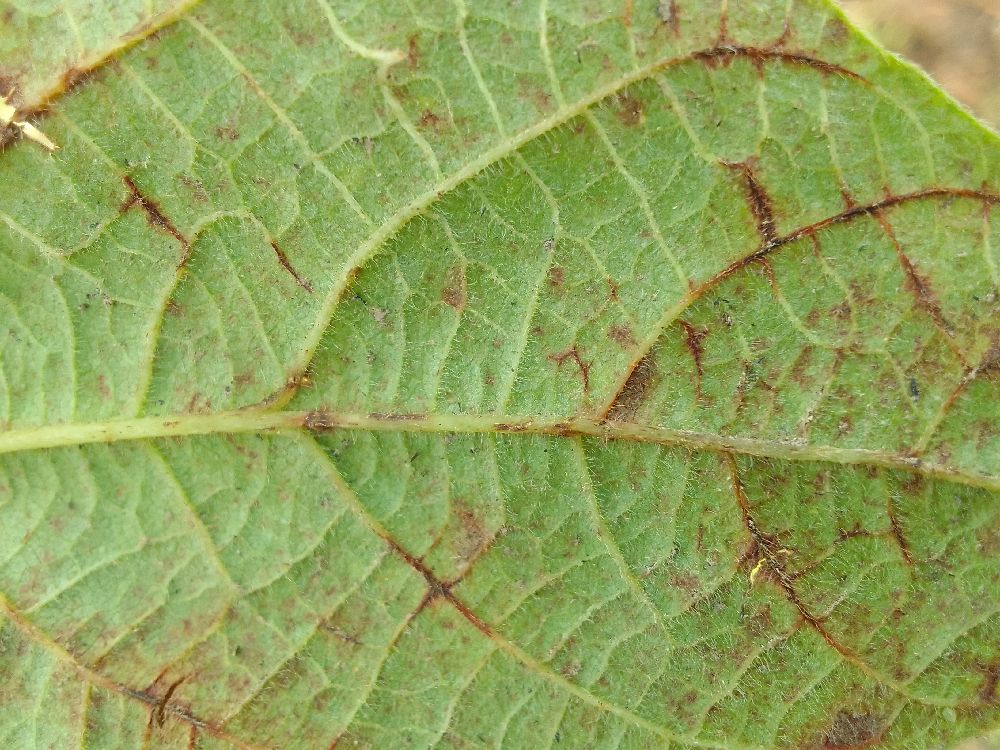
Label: anthracnose